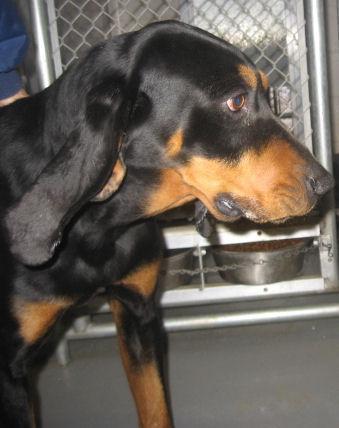
black-and-tan_coonhound